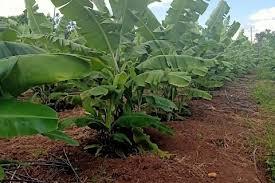
Gomba hili limeweza kupandwa na wakulima hawa na ziko katika hali nzuri na pia halijaweza kulizaa ndizi ambazo zinaweza kuzitakia.